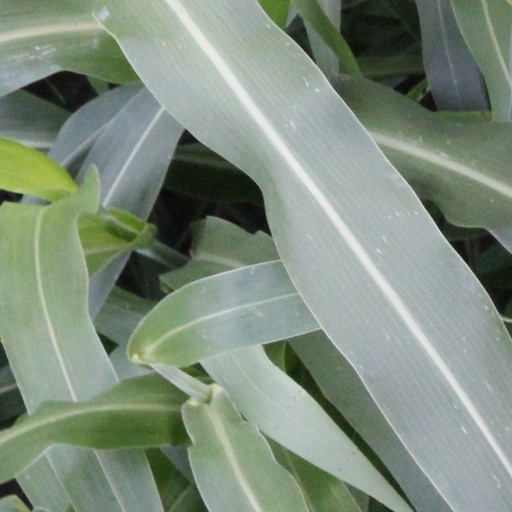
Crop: sorghum